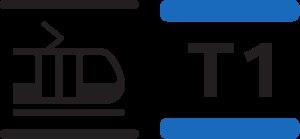
La ligne 1 du tramway d'Île-de-France, plus simplement nommée T1, est une ligne du tramway d'Île-de-France exploitée par la Régie autonome des transports parisiens qui est mise en service en 1992 entre Bobigny et Saint-Denis, marquant le grand retour de ce mode de transport dans la région Île-de-France après trente-cinq ans d'absence.